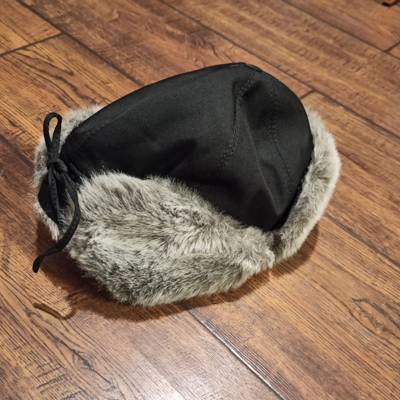
Waste category: clothes